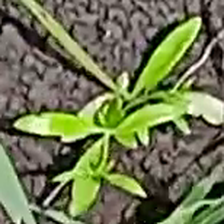
Weed species: Kena_(Commplina_benghalensio)